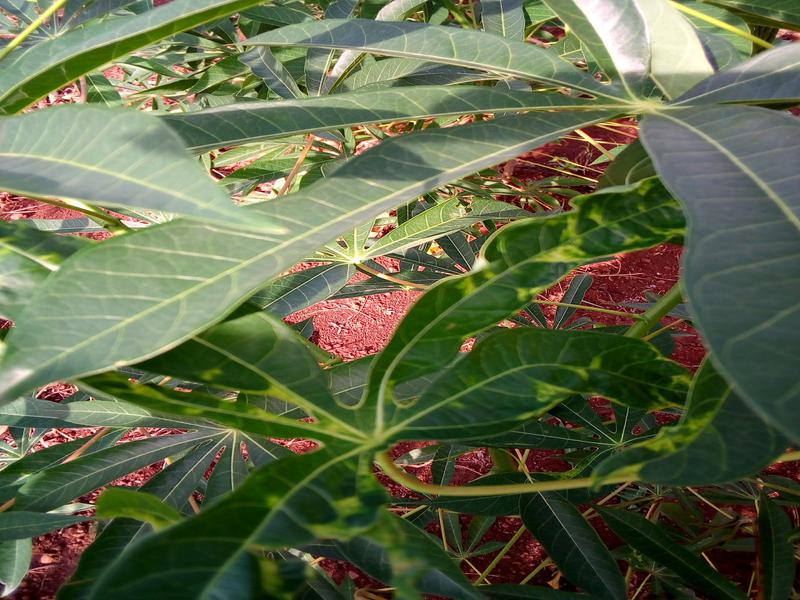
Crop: cassava
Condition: mosaic_disease